Siege of Luxembourg (1684)

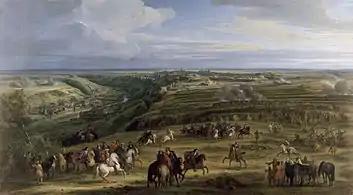
The capture of Luxembourg in June 1684.

In January 1684, the French Marshal François de Créquy succeeded in cutting Luxembourg off from the main Spanish army. An army of 20,000 was posted between Brussels and Luxembourg, in order to distract the enemy troops from the actual objective. Sébastien Le Prestre de Vauban was in command of the siege of Luxembourg.